Neopit, Wisconsin

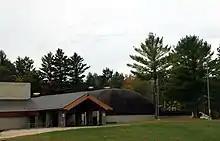
Menominee Indian Middle School

Menominee Indian Middle School educates the District's sixth, seventh, and eighth graders. The enrollment is 180 students and 21 teachers.